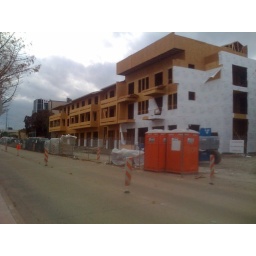
The Fifth Street Crossing project includes over 200 residences with ground floor retail and Flex retail spaces along Austin Street